Pennsylvania Route 641

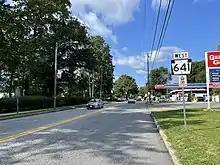
PA 641 westbound entering Mechanicsburg

Past the I-81 interchange, the route passes businesses and narrows back to a two-lane undivided road. The road heads through farmland before heading through a mix of woods and homes and passing through the community of Hickorytown.